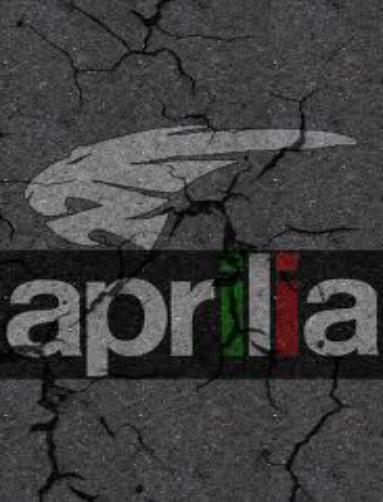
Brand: Aprilia
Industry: Transportation